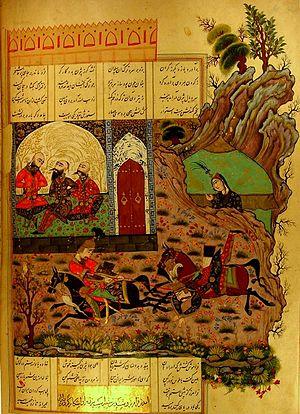
Afzal al-Hosseini, ou bien Mir Afzal Tuni, ou encore simplement Afzal, est un peintre d'enluminures persanes qui fut actif entre 1640 et 1651.